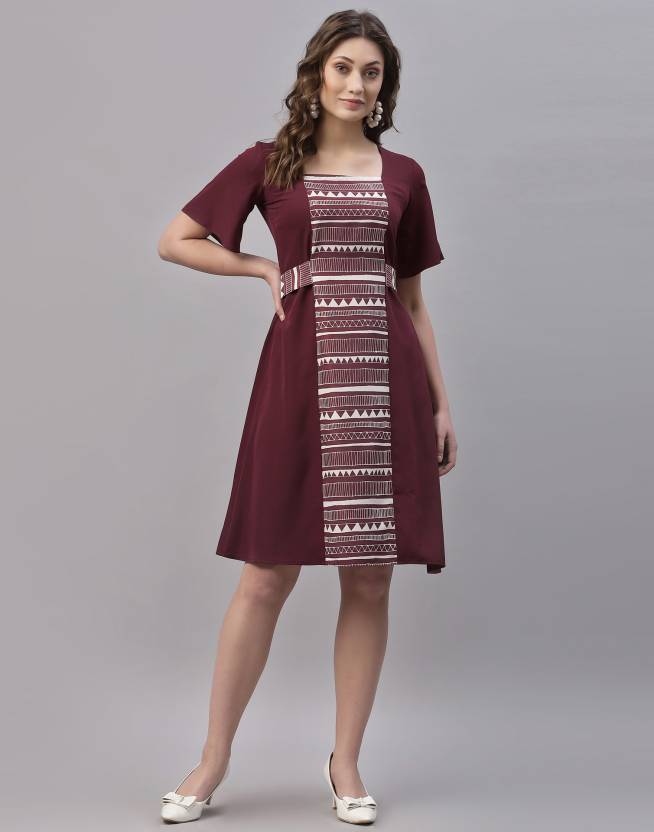
Product: Women A-line Brown Dress
Price: ₹299
Colors: Brown
Pattern: Printed, Geometric Print, Striped
Description: Brown Digital Printed A-Line Dress, has a square neck, flutter Sleeves, straight hem, Stand out from the crowd with this beautiful and comfortable Selvia dress. Pair this digital printed brown piece with an incredible statement bag and heels for a casual, fashion-forward look for running errands.
Other details: Dress Length : 40inch, Dress Sleeve Length : 10inch